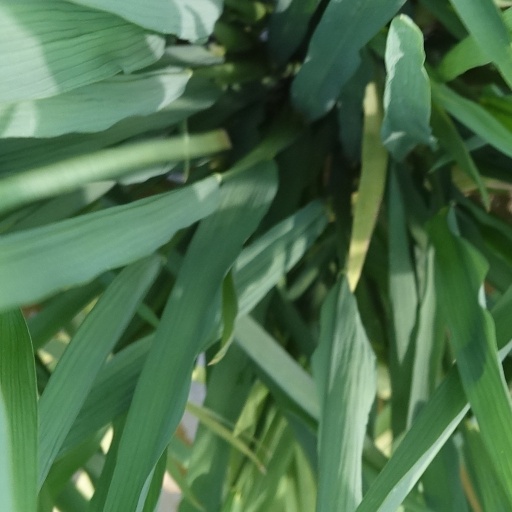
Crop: rice